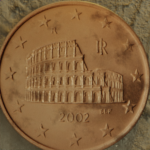
Coin value: 5cents
Country: it
Edition: standard